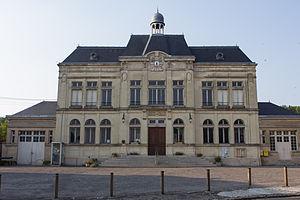
Craonne est une commune française située dans le département de l'Aisne, en région Hauts-de-France.